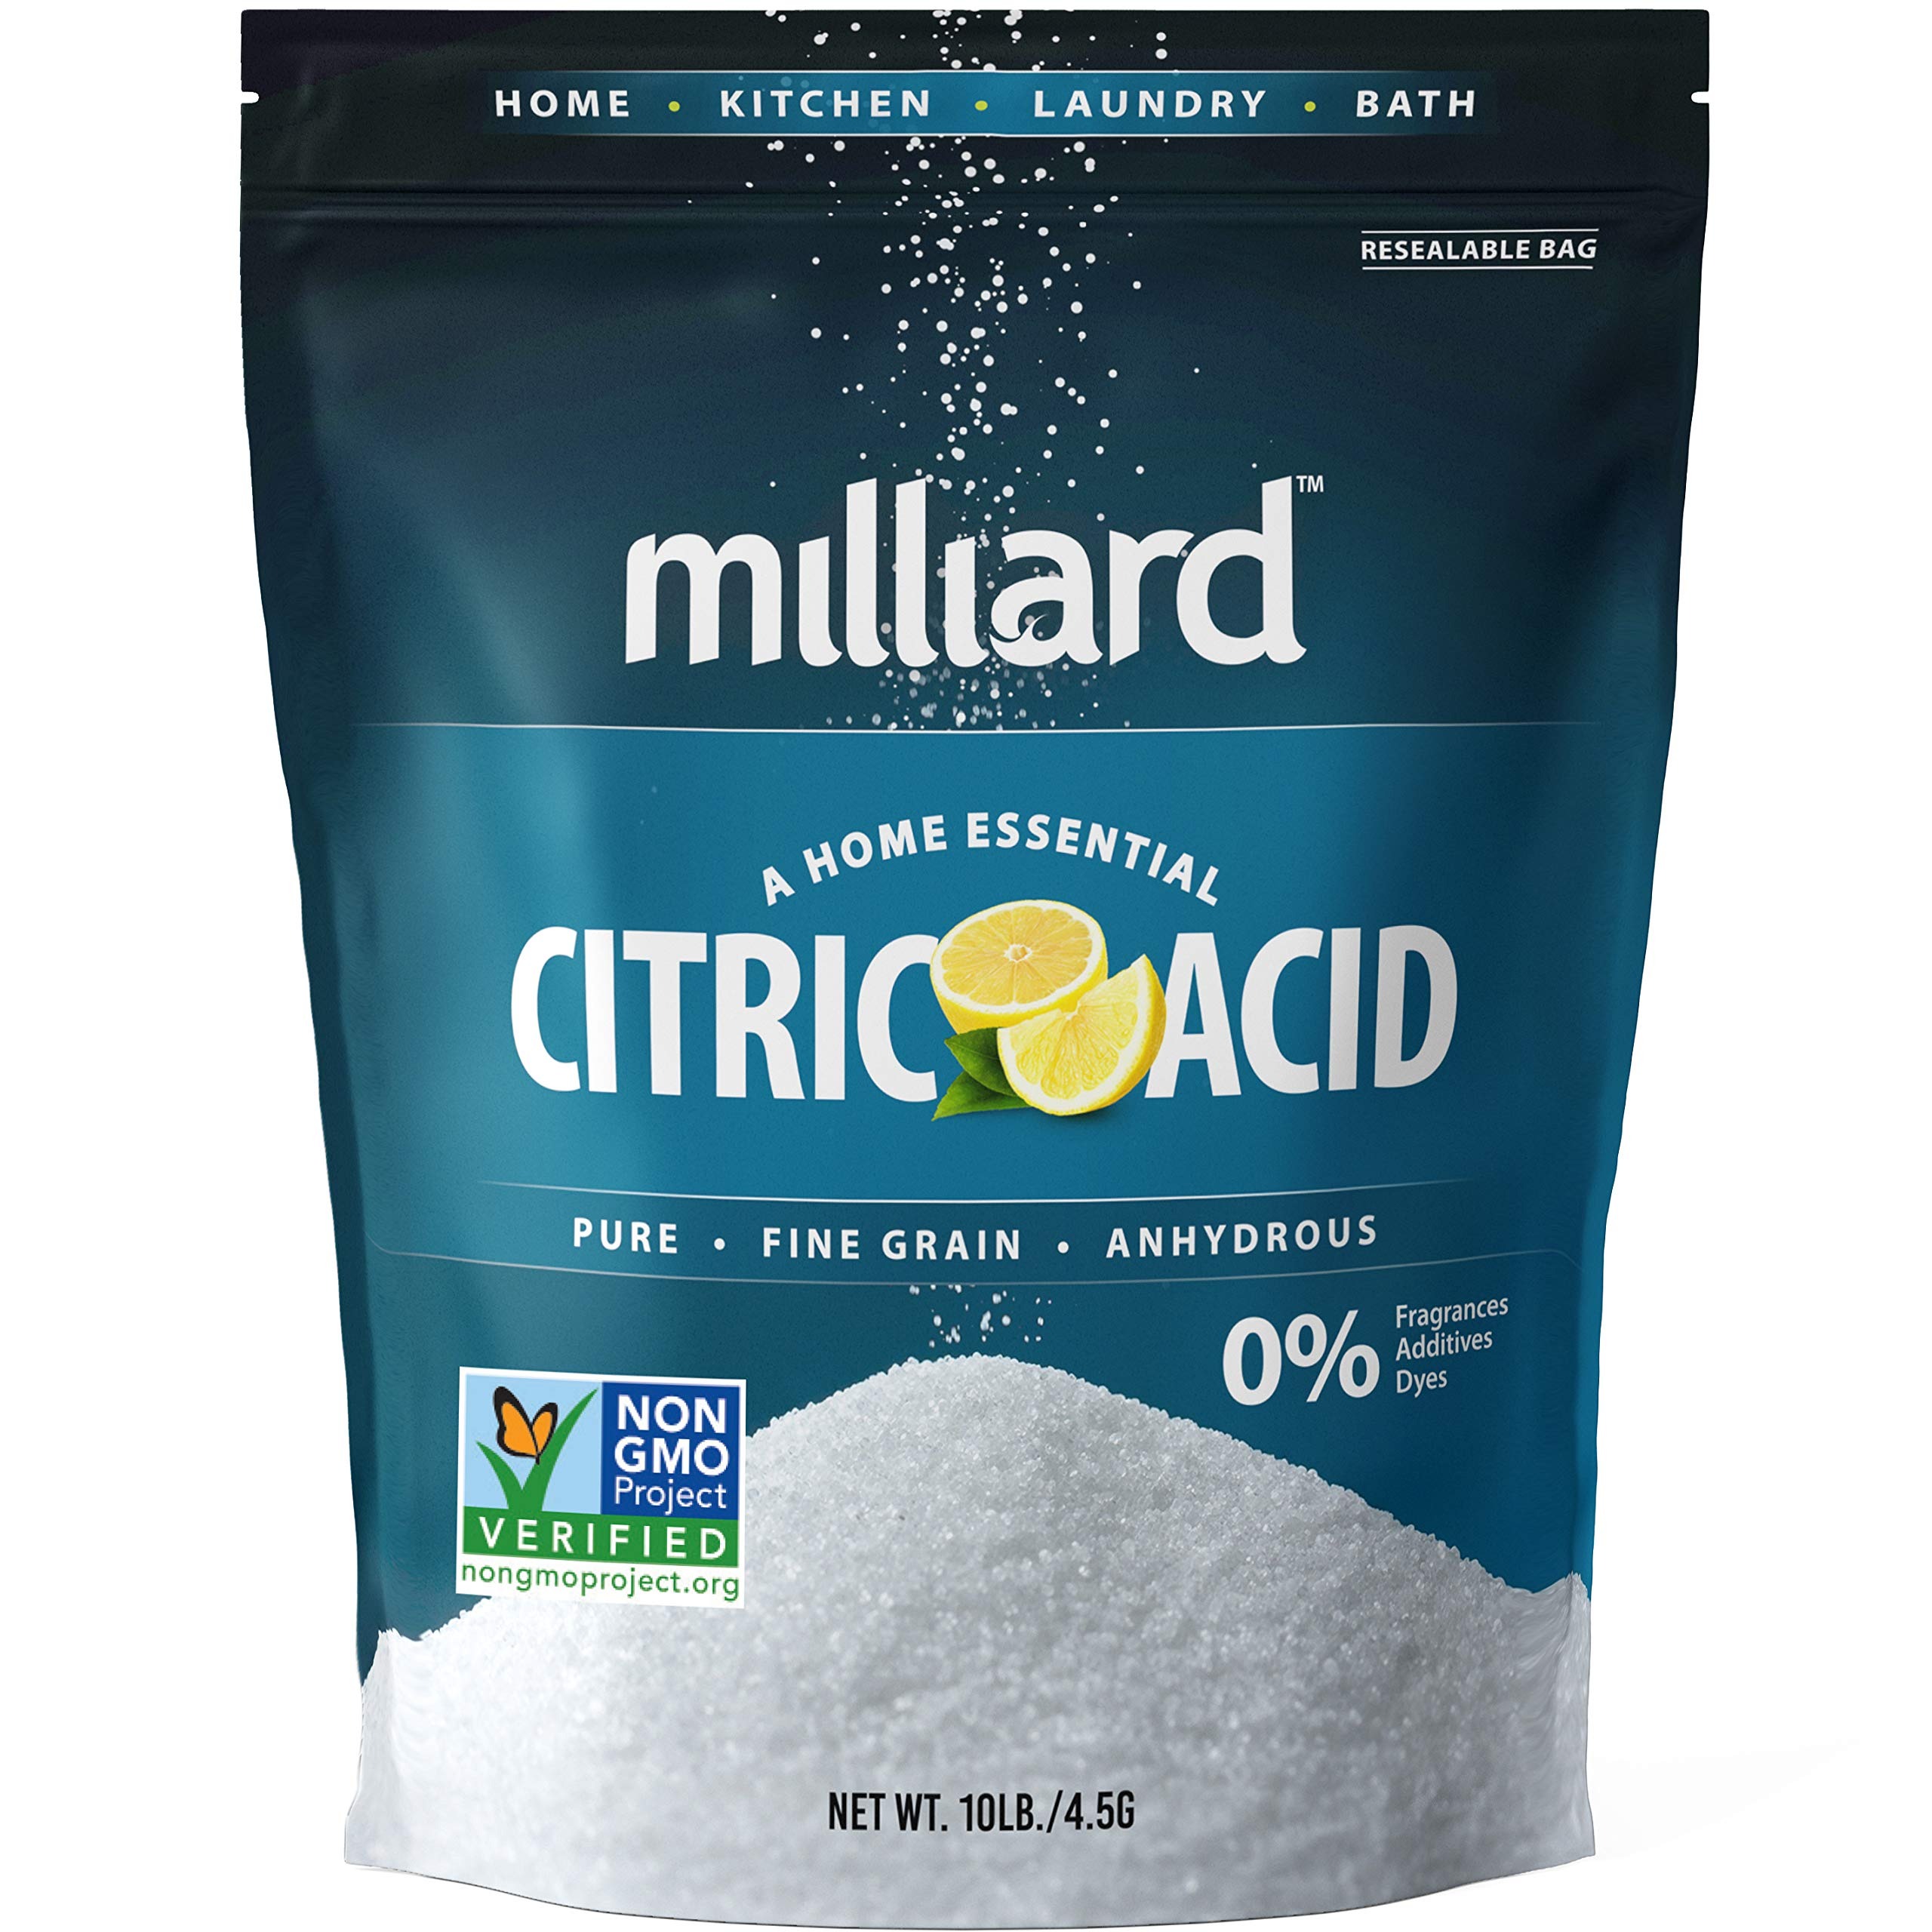
Item Name: Milliard Citric Acid 10 Pound - 100% Pure Food Grade Non-GMO Project Verified(10 Pound)
Bullet Point 1: The fine granular NON-GMO citric acid is a kitchen essential used in preserving, flavoring, and cleaning completely; preserves the Vitamin C content of a food product.
Bullet Point 2: Adds an acidic or sour taste to meat, candy, soft drinks, and ice cream. It keeps fruits and vegetables fresh and food flavorful. Perfect for craft making, candy making, pH adjustment, water softening, and more!
Bullet Point 3: Perfect for bath bombs, used as the main ingredient along with baking soda (sodium bicarbonate) to make the bath bombs fizz away!!
Bullet Point 4: Helps in sprouting, canning, drying or freezing, bread making, conserving, and jarring. Can also be used as a cleaning agent. Use as a descaler to remove hard water buildup from your coffee machine and urn. Add 2 TBSP of Milliard Citric Acid powder to your coffee maker and run it with 32 ounces of hot water for fresher and better-tasting coffee.
Bullet Point 5: Packed in our NEW durable resealable stand up bag which allows for long and safe storage. Available in 4 oz, 1, 2, 5, 10 & 50 pounds. For additional uses, find the Milliard Citric Acid user guide on the bottom of the page under Product guides and documents.
Product Description: Citric acid is a kitchen essential used in preserving, flavoring, and cleaning. It adds an acidic or sour taste to meat, candy, soft drinks, and ice cream, it keeps fruits and vegetables fresh, and food flavorful. It’s ideal for use for in craft making, candy making, pH adjustment, water softening, and more! It helps in sprouting, canning, drying or freezing, bread making, conserving, and jarring. It can also be used as an organic cleaning agent and a preservative, since it completely preserves the Vitamin C content of a food product.
Value: 160.0
Unit: Ounce

Price: 58.33